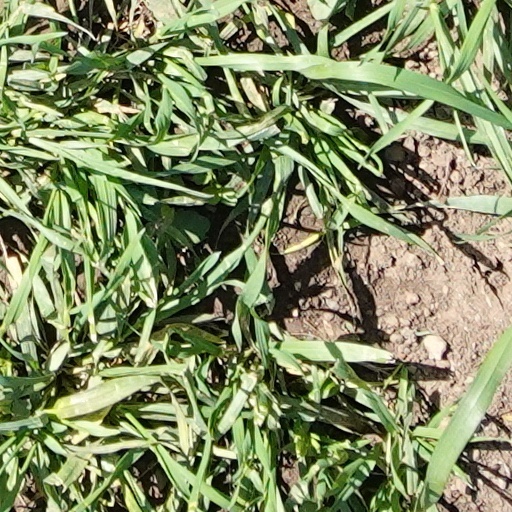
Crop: wheat